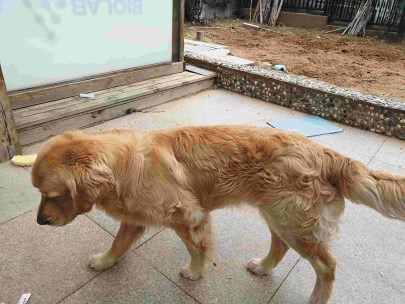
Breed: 5355-n000126-golden_retriever